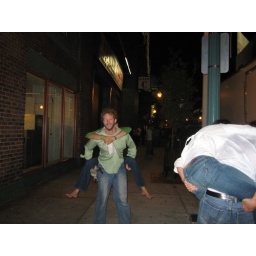
chicken fight in the street